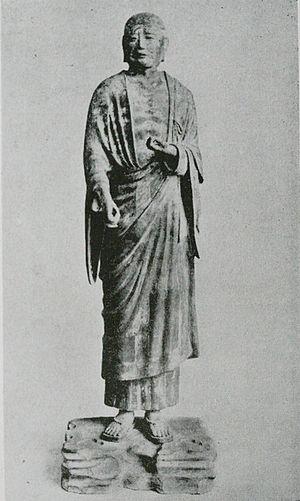
L'époque de Nara, est l'une des 14 subdivisions traditionnelles de l'histoire du Japon. Cette période se situe entre 710 et 794. Elle est précédée par la période d'Asuka et suivie par l'époque de Heian.